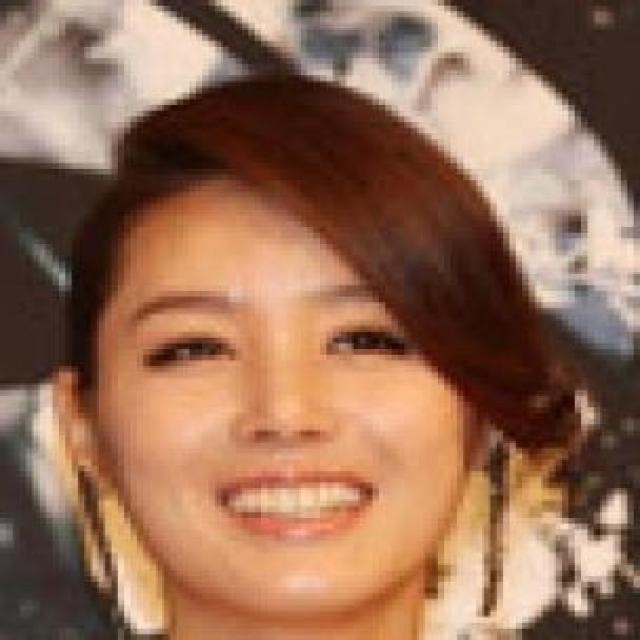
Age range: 21-44